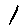
Label: 1